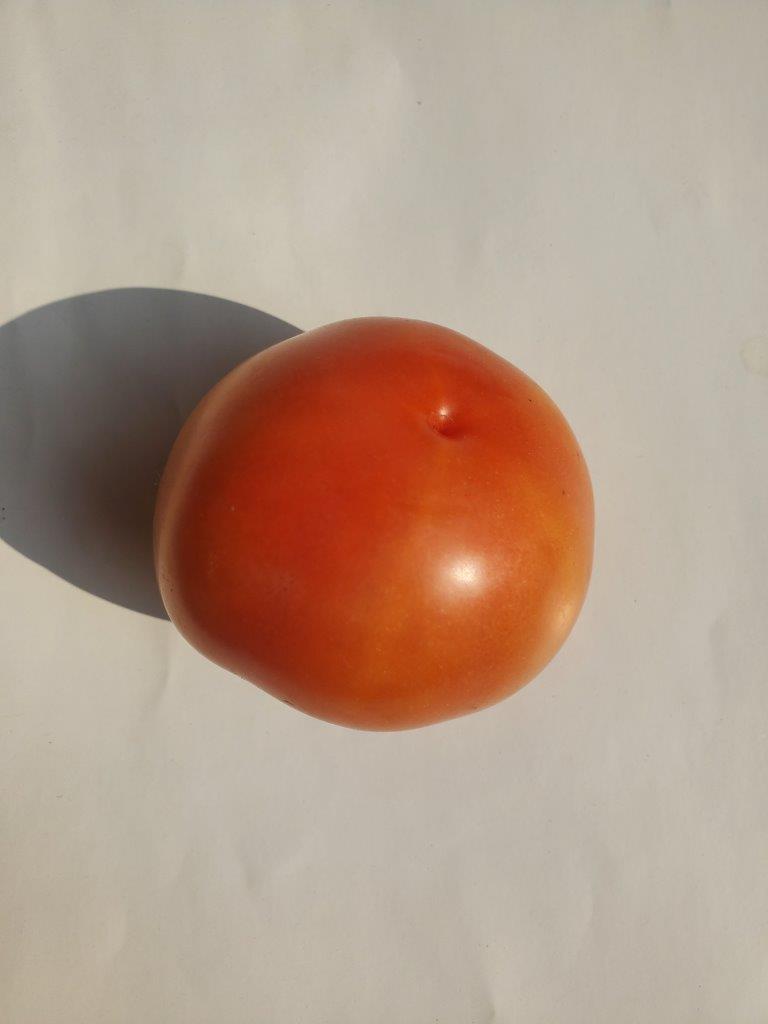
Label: Fresh